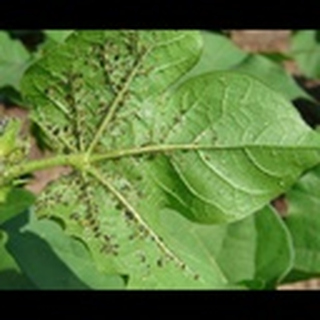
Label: cotton_aphids